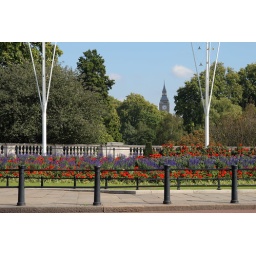
St. James Park in London with the Westminster Palace clock tower in the distance, from Buckingham Palace. [P-20070916-142452-raw]